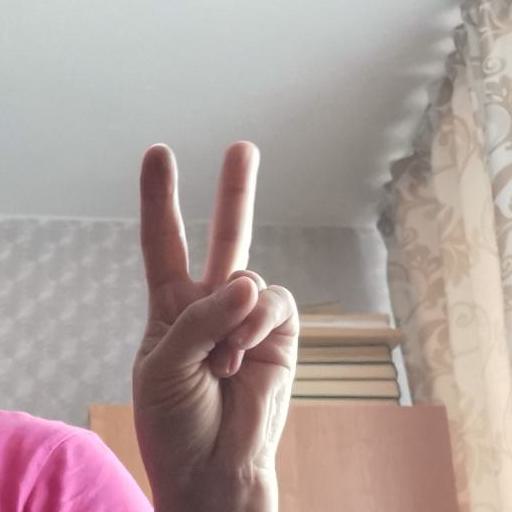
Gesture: peace